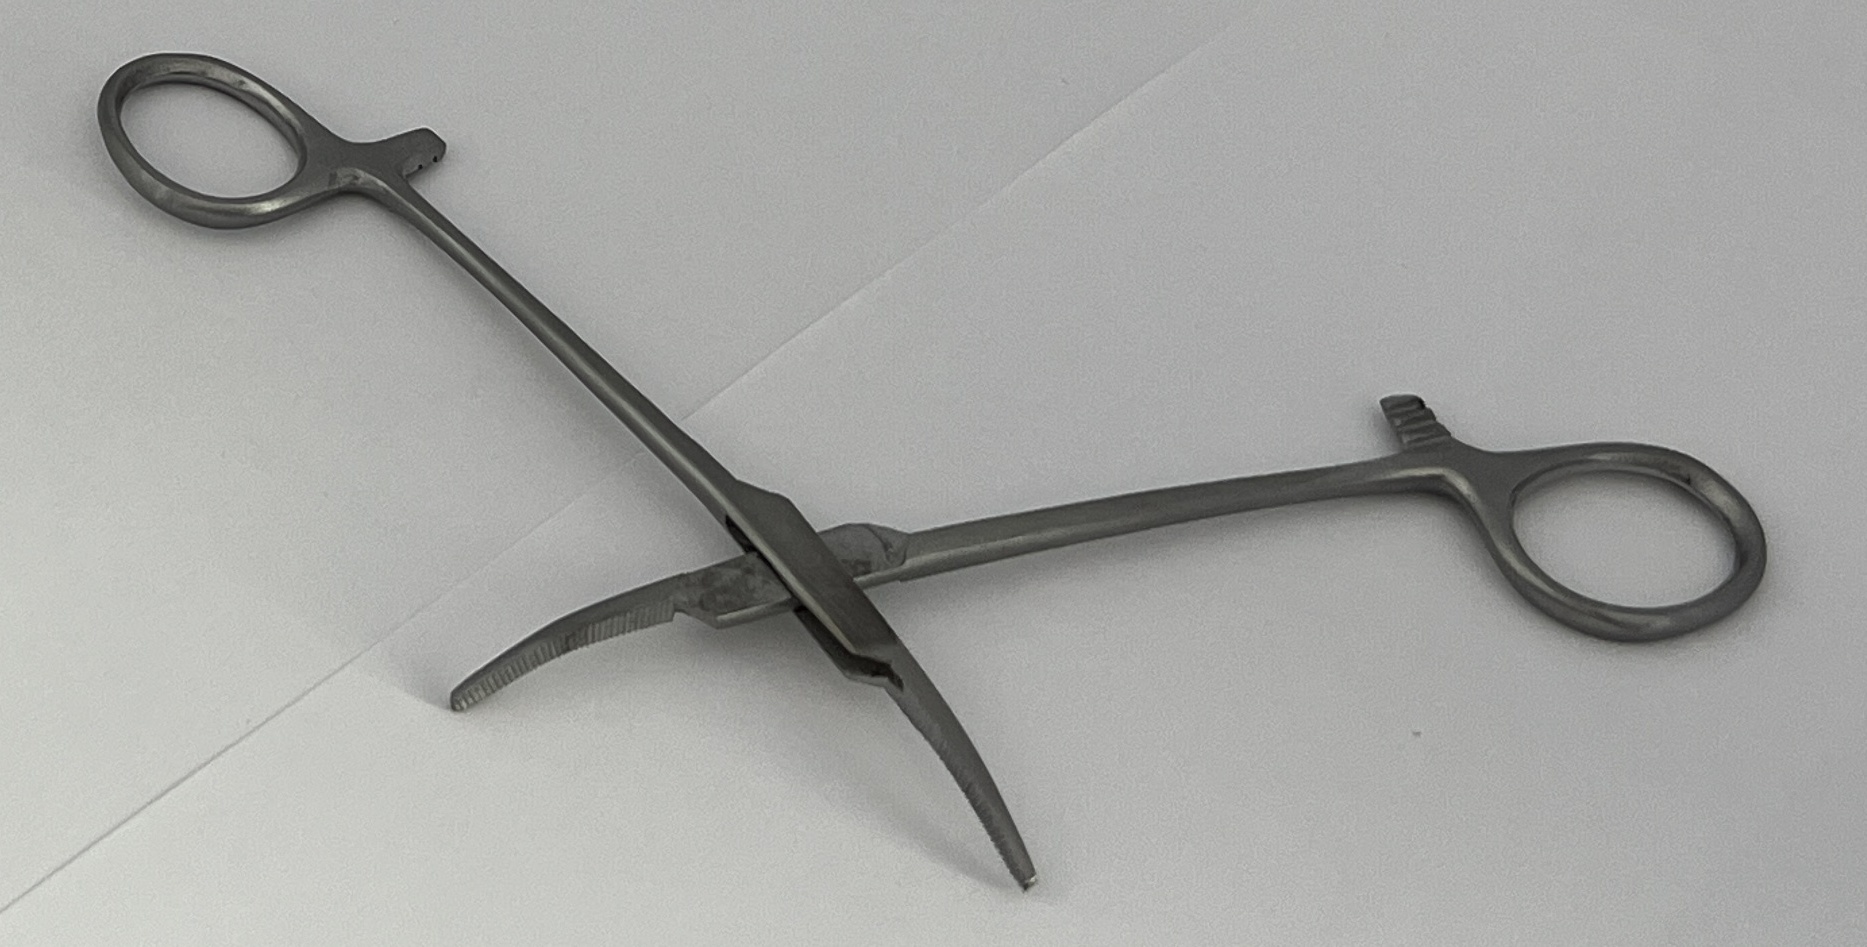
Hinged instrument state: open